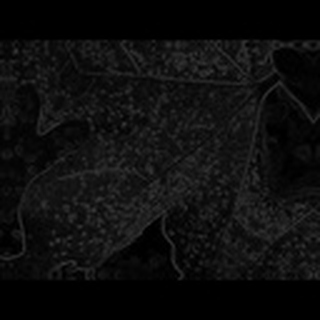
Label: cotton_aphids